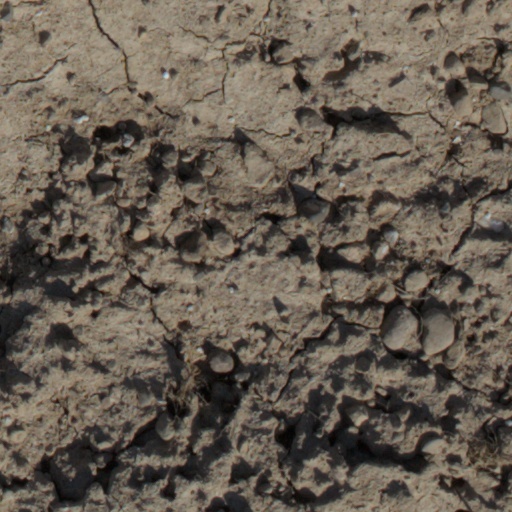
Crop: wheat